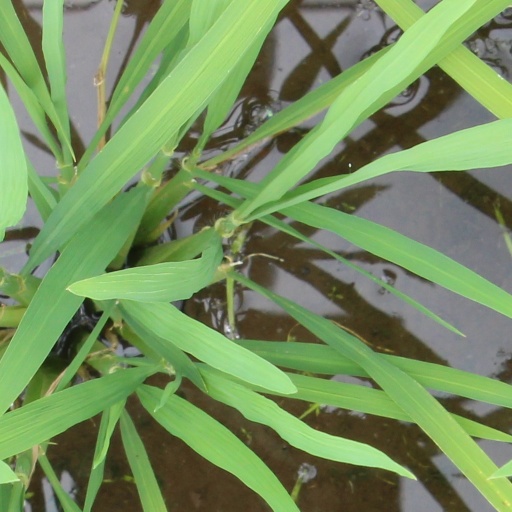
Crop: rice